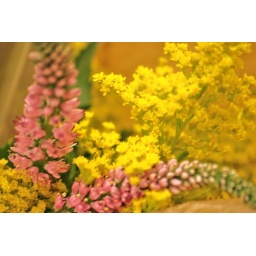
Softness &amp;amp; detail in pink &amp;amp; yellow ...dreamy! (Best viewed on black)